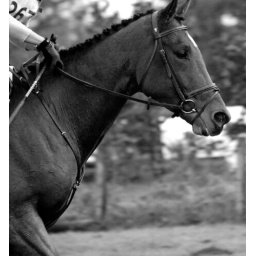
This horse was near the end of its run and was still focused with one fence left to go.